Lew Tendler

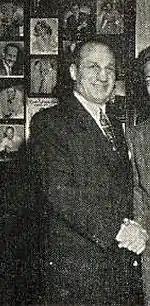
Tendler at his Philadelphia restaurant in 1953.

After retiring from boxing in 1928, Tendler opened a restaurant in Philadelphia in 1932 which specialized in steaks, known as Tendler's Tavern. He later opened branches in Atlantic City and Miami Beach. Around 1911, he married Celia Lasker, with whom he had three sons. Lew and Celia remained married throughout his life.